C. T. R. Wilson

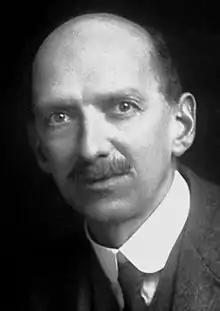
Wilson in 1927

Charles Thomson Rees Wilson (14 February 1869 – 15 November 1959) was a Scottish meteorologist and physicist who shared the 1927 Nobel Prize in Physics with Arthur Compton for his invention of the cloud chamber.